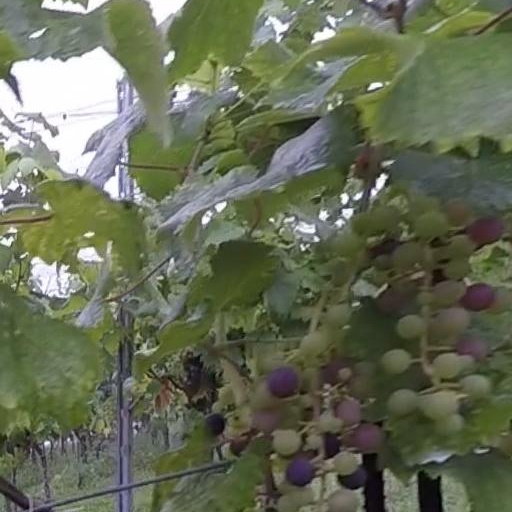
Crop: grape